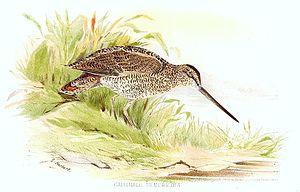
Gallinago nemoricola (Bécassine des bois)